Wildlife of Morocco

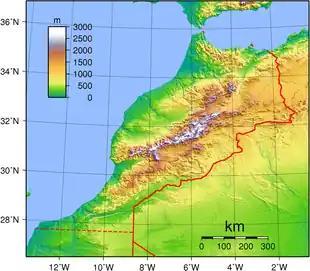
Topography of Morocco

Morocco is a country in northwestern Africa; land borders include Western Sahara in the southwest and Algeria to the south and east. To the north and west, Morocco has a long coastline on the Atlantic Ocean; to the north lies the Strait of Gibraltar and the Mediterranean Sea. It encompasses a wide range of terrain types; there is a coastal plain in the north, and many mountain ranges running from east to west across the country, with the Rif Mountains in the northern half and the Atlas Mountains further south. The southern borders are where the Atlas foothills merge into the edges of the Sahara Desert.